Optus

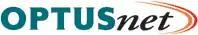
OptusNet logo

Retail services are sold to customers via phone, internet or through retail outlets, especially franchise chains such as Optus World, Network Communications, Strathfield, TeleChoice, and Allphones.